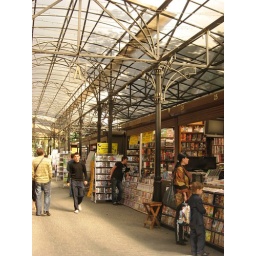
But most of the book stores are now replaced by video games and DVDs..